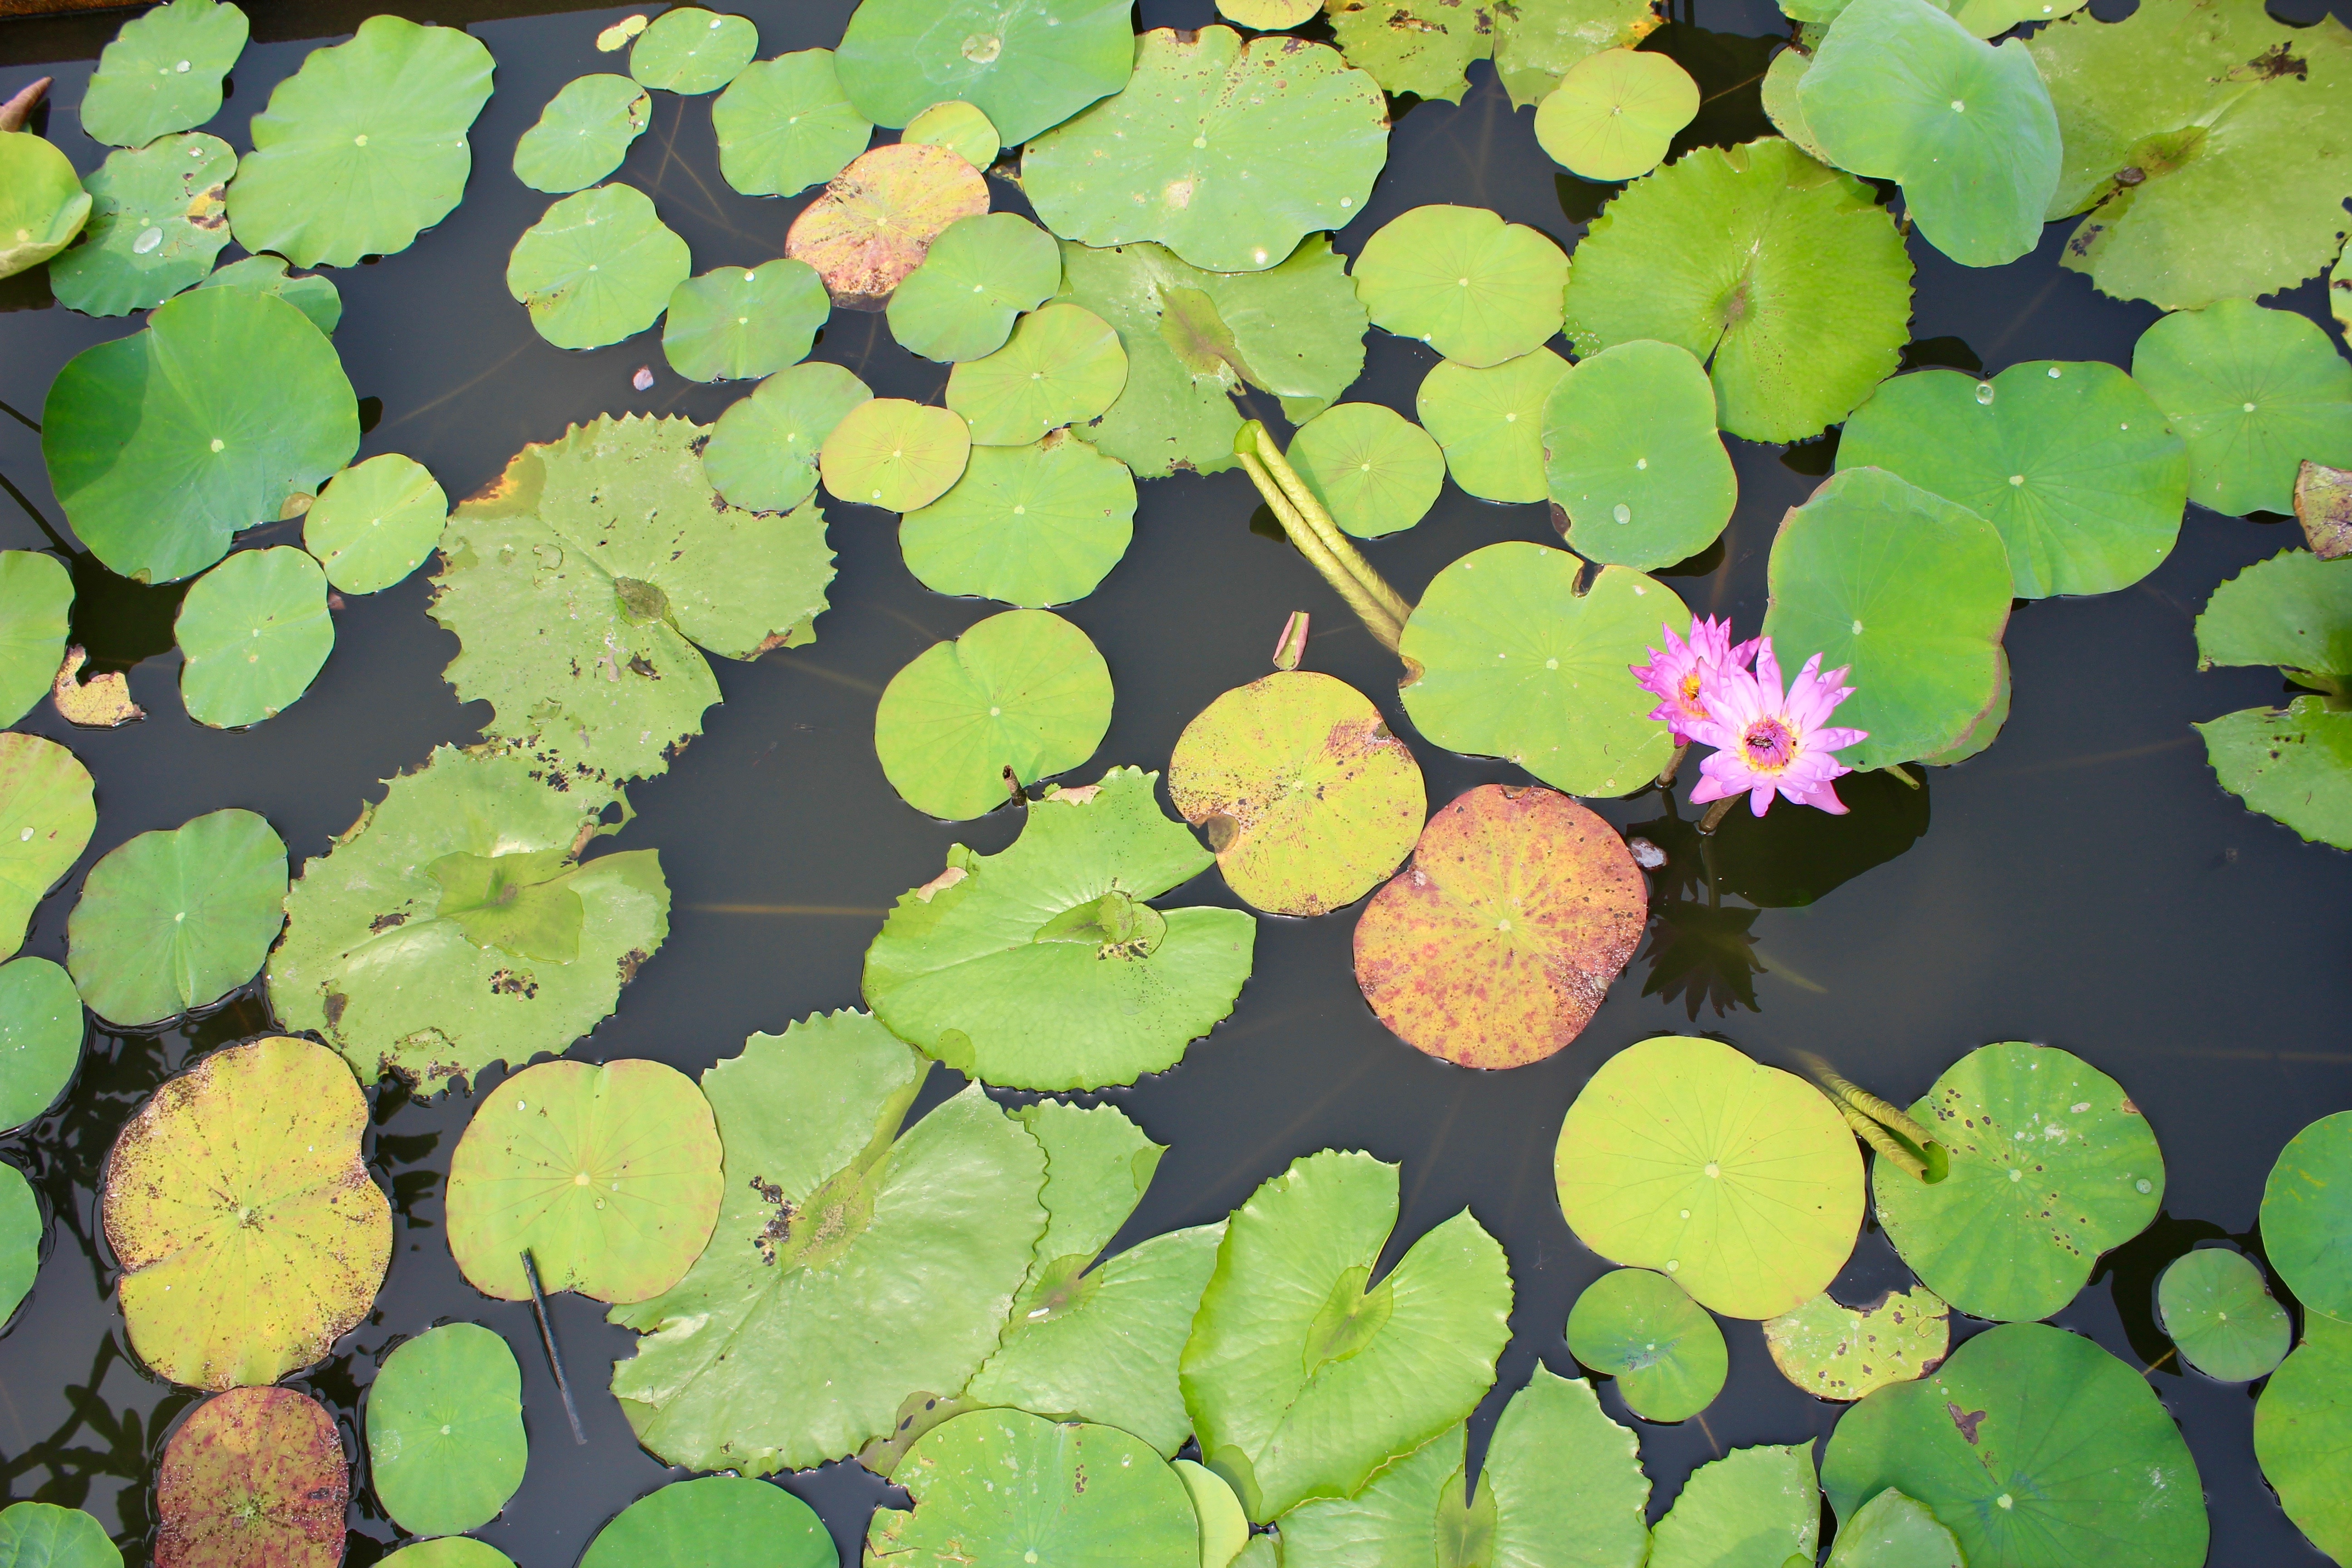
tree, water, nature, blossom, plant, leaf, flower, purple, petal, bloom, pond, green, botany, aquatic plant, flora, water lily, wildflower, violet, ecosystem, nuphar, teichplanze, water flower, lake rose, blossomed, maidenhair tree, annual plant, land plant, centella